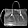
Label: Bag